Persian art

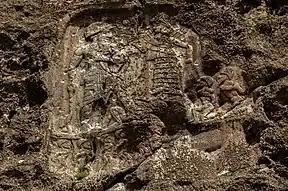
The Anubanini rock relief, circa 2300 BC.

Evidence of a painted-pottery civilization around Susa has been dated to c 5000 BCE. Susa was firmly within the Sumerian Uruk cultural sphere during the Uruk period. An imitation of the entire state apparatus of Uruk, proto-writing, cylinder seals with Sumerian motifs, and monumental architecture, is found at Susa. Susa may have been a colony of Uruk. As such, the periodization of Susa corresponds to Uruk; Early, Middle and Late Susa II periods (3800–3100 BCE) correspond to Early, Middle, and Late Uruk periods.